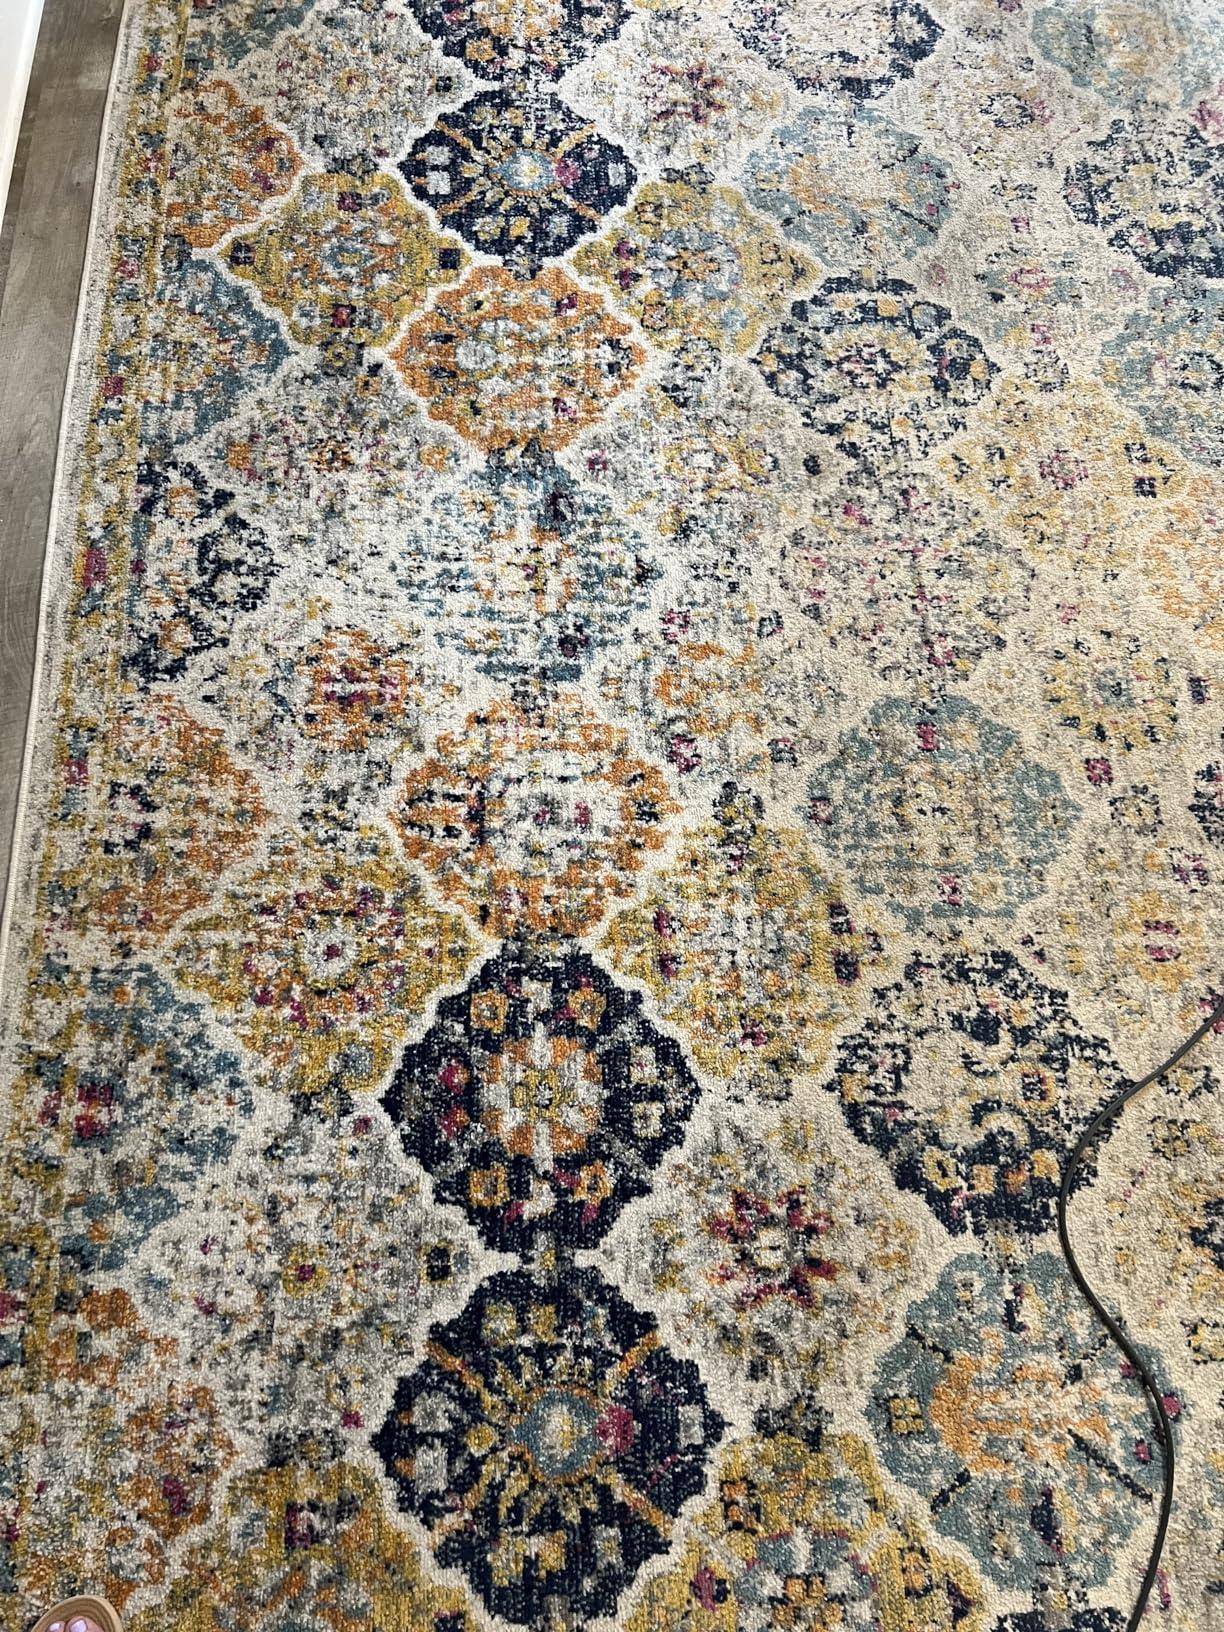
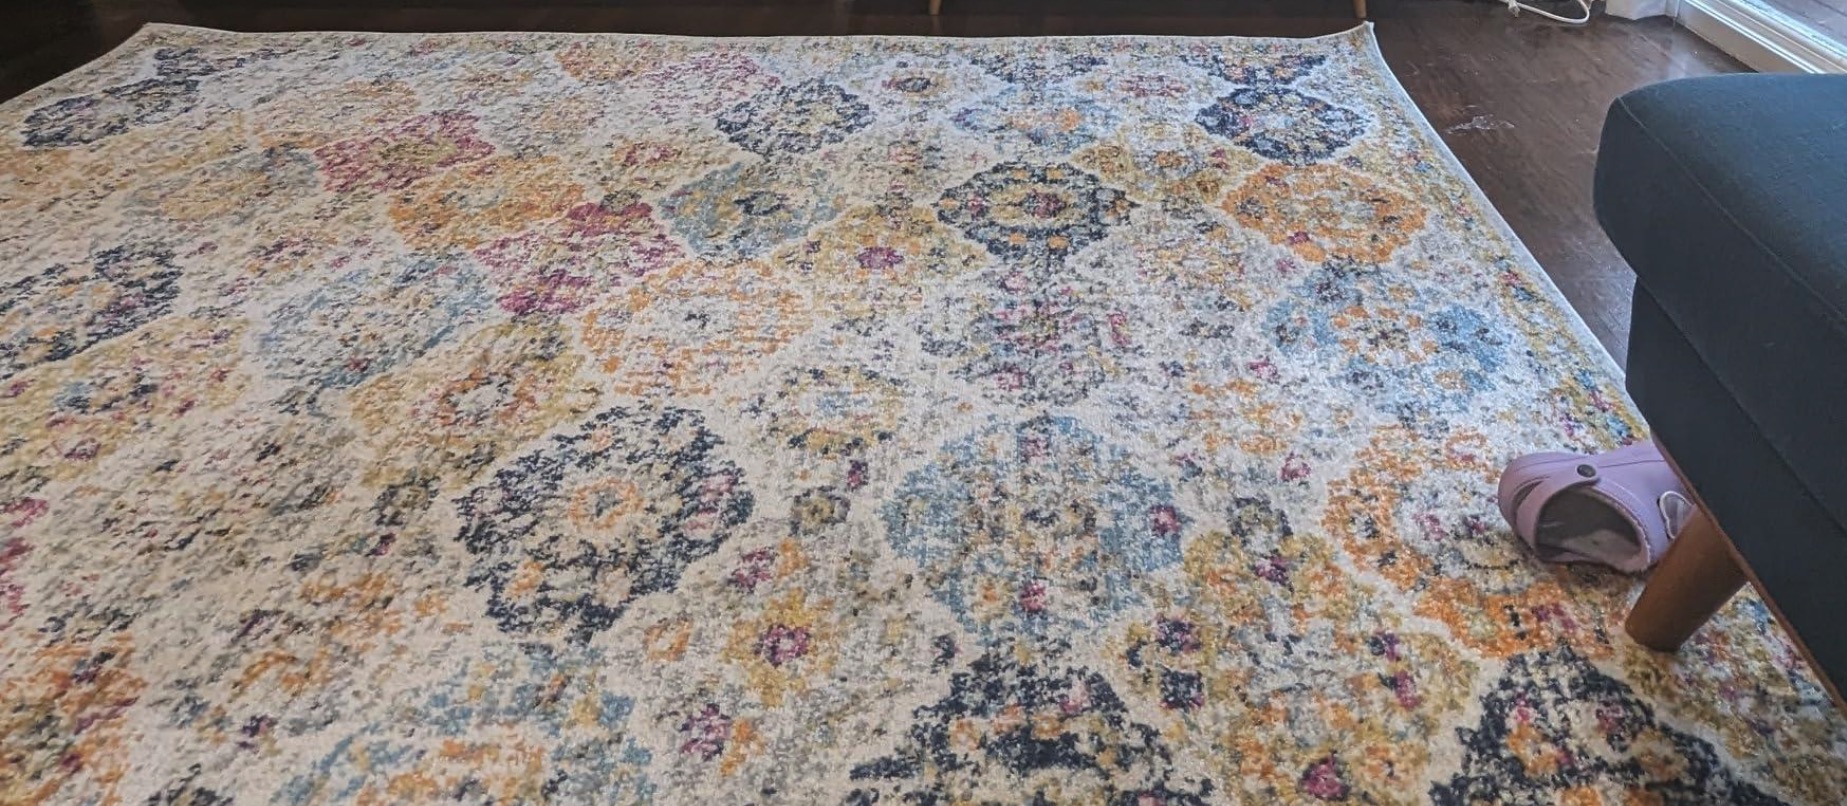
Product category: misc
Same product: yes